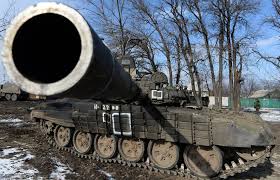
Label: Tank